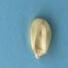
Maize quality: Good